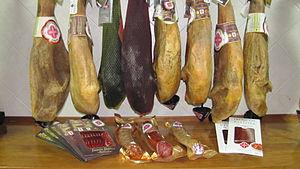
BEHER, ou Bernardo Hernández, est l’usine de jambon espagnole, la plus connue au niveau international. Elle est située dans la D.O.P. Jambon de Guijuelo, à Guijuelo. C’est une entreprise familiale, de troisième âge, créé en 1930, et actuellement c’est l’une des 300 entreprises les plus importantes de Castille-et-León.